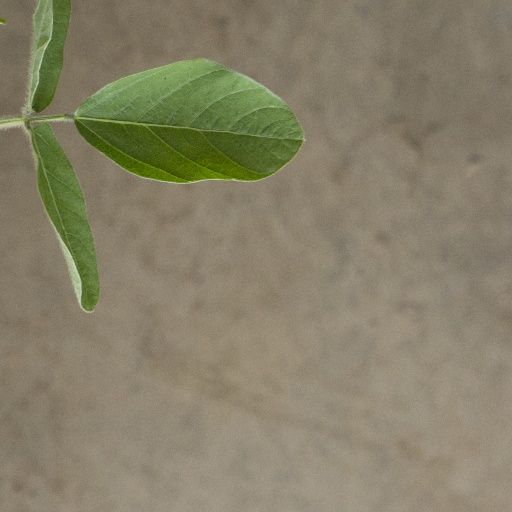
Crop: soybean